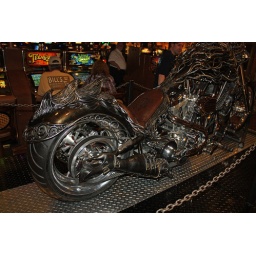
This bike was on display in the center of the casino at Treasure Island in Vegas--the details are fantastic